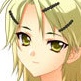
Portrait style: Anime Portrait